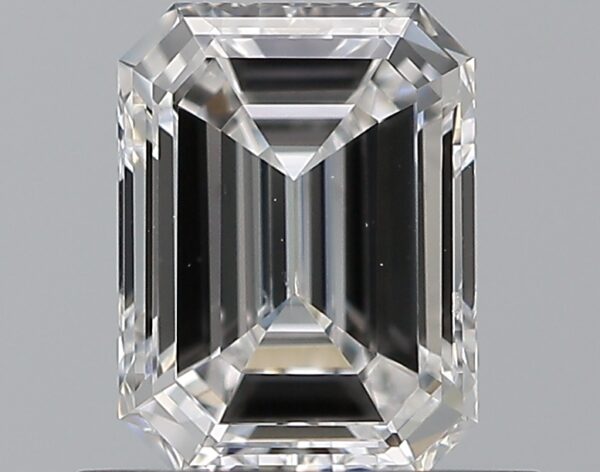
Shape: emerald
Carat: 0.7
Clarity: VS2
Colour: E
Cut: VG
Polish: EX
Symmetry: VG
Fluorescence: F
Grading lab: GIA
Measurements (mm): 6.01 x 4.53 x 2.84